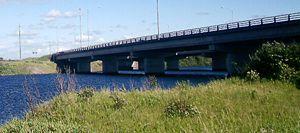
La rivière Chicoutimi est un cours d’eau de l’est du Québec, tributaire de la rivière Saguenay. Longue de 26,2 kilomètres, elle est le principal exutoire du lac Kénogami qui prend sa source d’un bassin versant de 3 390 km² dans la Réserve faunique des Laurentides. Entièrement situé dans l'arrondissement Chicoutimi de Ville de Saguenay, c'est le cours d'eau le plus urbanisé et endigué du Saguenay-Lac-Saint-Jean.